Depot Town

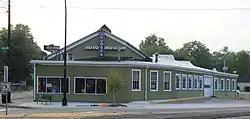
The Ypsilanti Automotive Heritage Museum building houses the last surviving Hudson dealership.

At the southeast corner of Cross and River Streets, the Ypsilanti Automotive Heritage Museum is housed in the last Hudson Motor Car Company dealership. In 1927 the business opened as "Hudson Sales & Service", becoming "Miller Motors" in 1955. After the discontinuance of the Hudson brand in 1958, Miller Motors continued as a service and parts supplier for Hudson collectors.